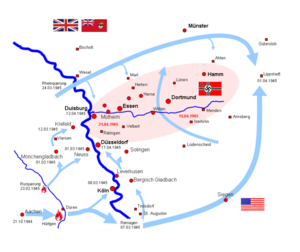
Carte de la Poche de la Ruhr
La poche de la Ruhr est une bataille d'encerclement qui eut lieu entre début mars et fin avril 1945, vers la fin de la Seconde Guerre mondiale en Europe, dans la région de la Ruhr dans l'ouest de l'Allemagne. Ce fut le coup final porté à l'effort de guerre nazi, avec plus de 300 000 soldats allemands faits prisonniers par les troupes américaines et la prise du cœur industriel de l'Allemagne.